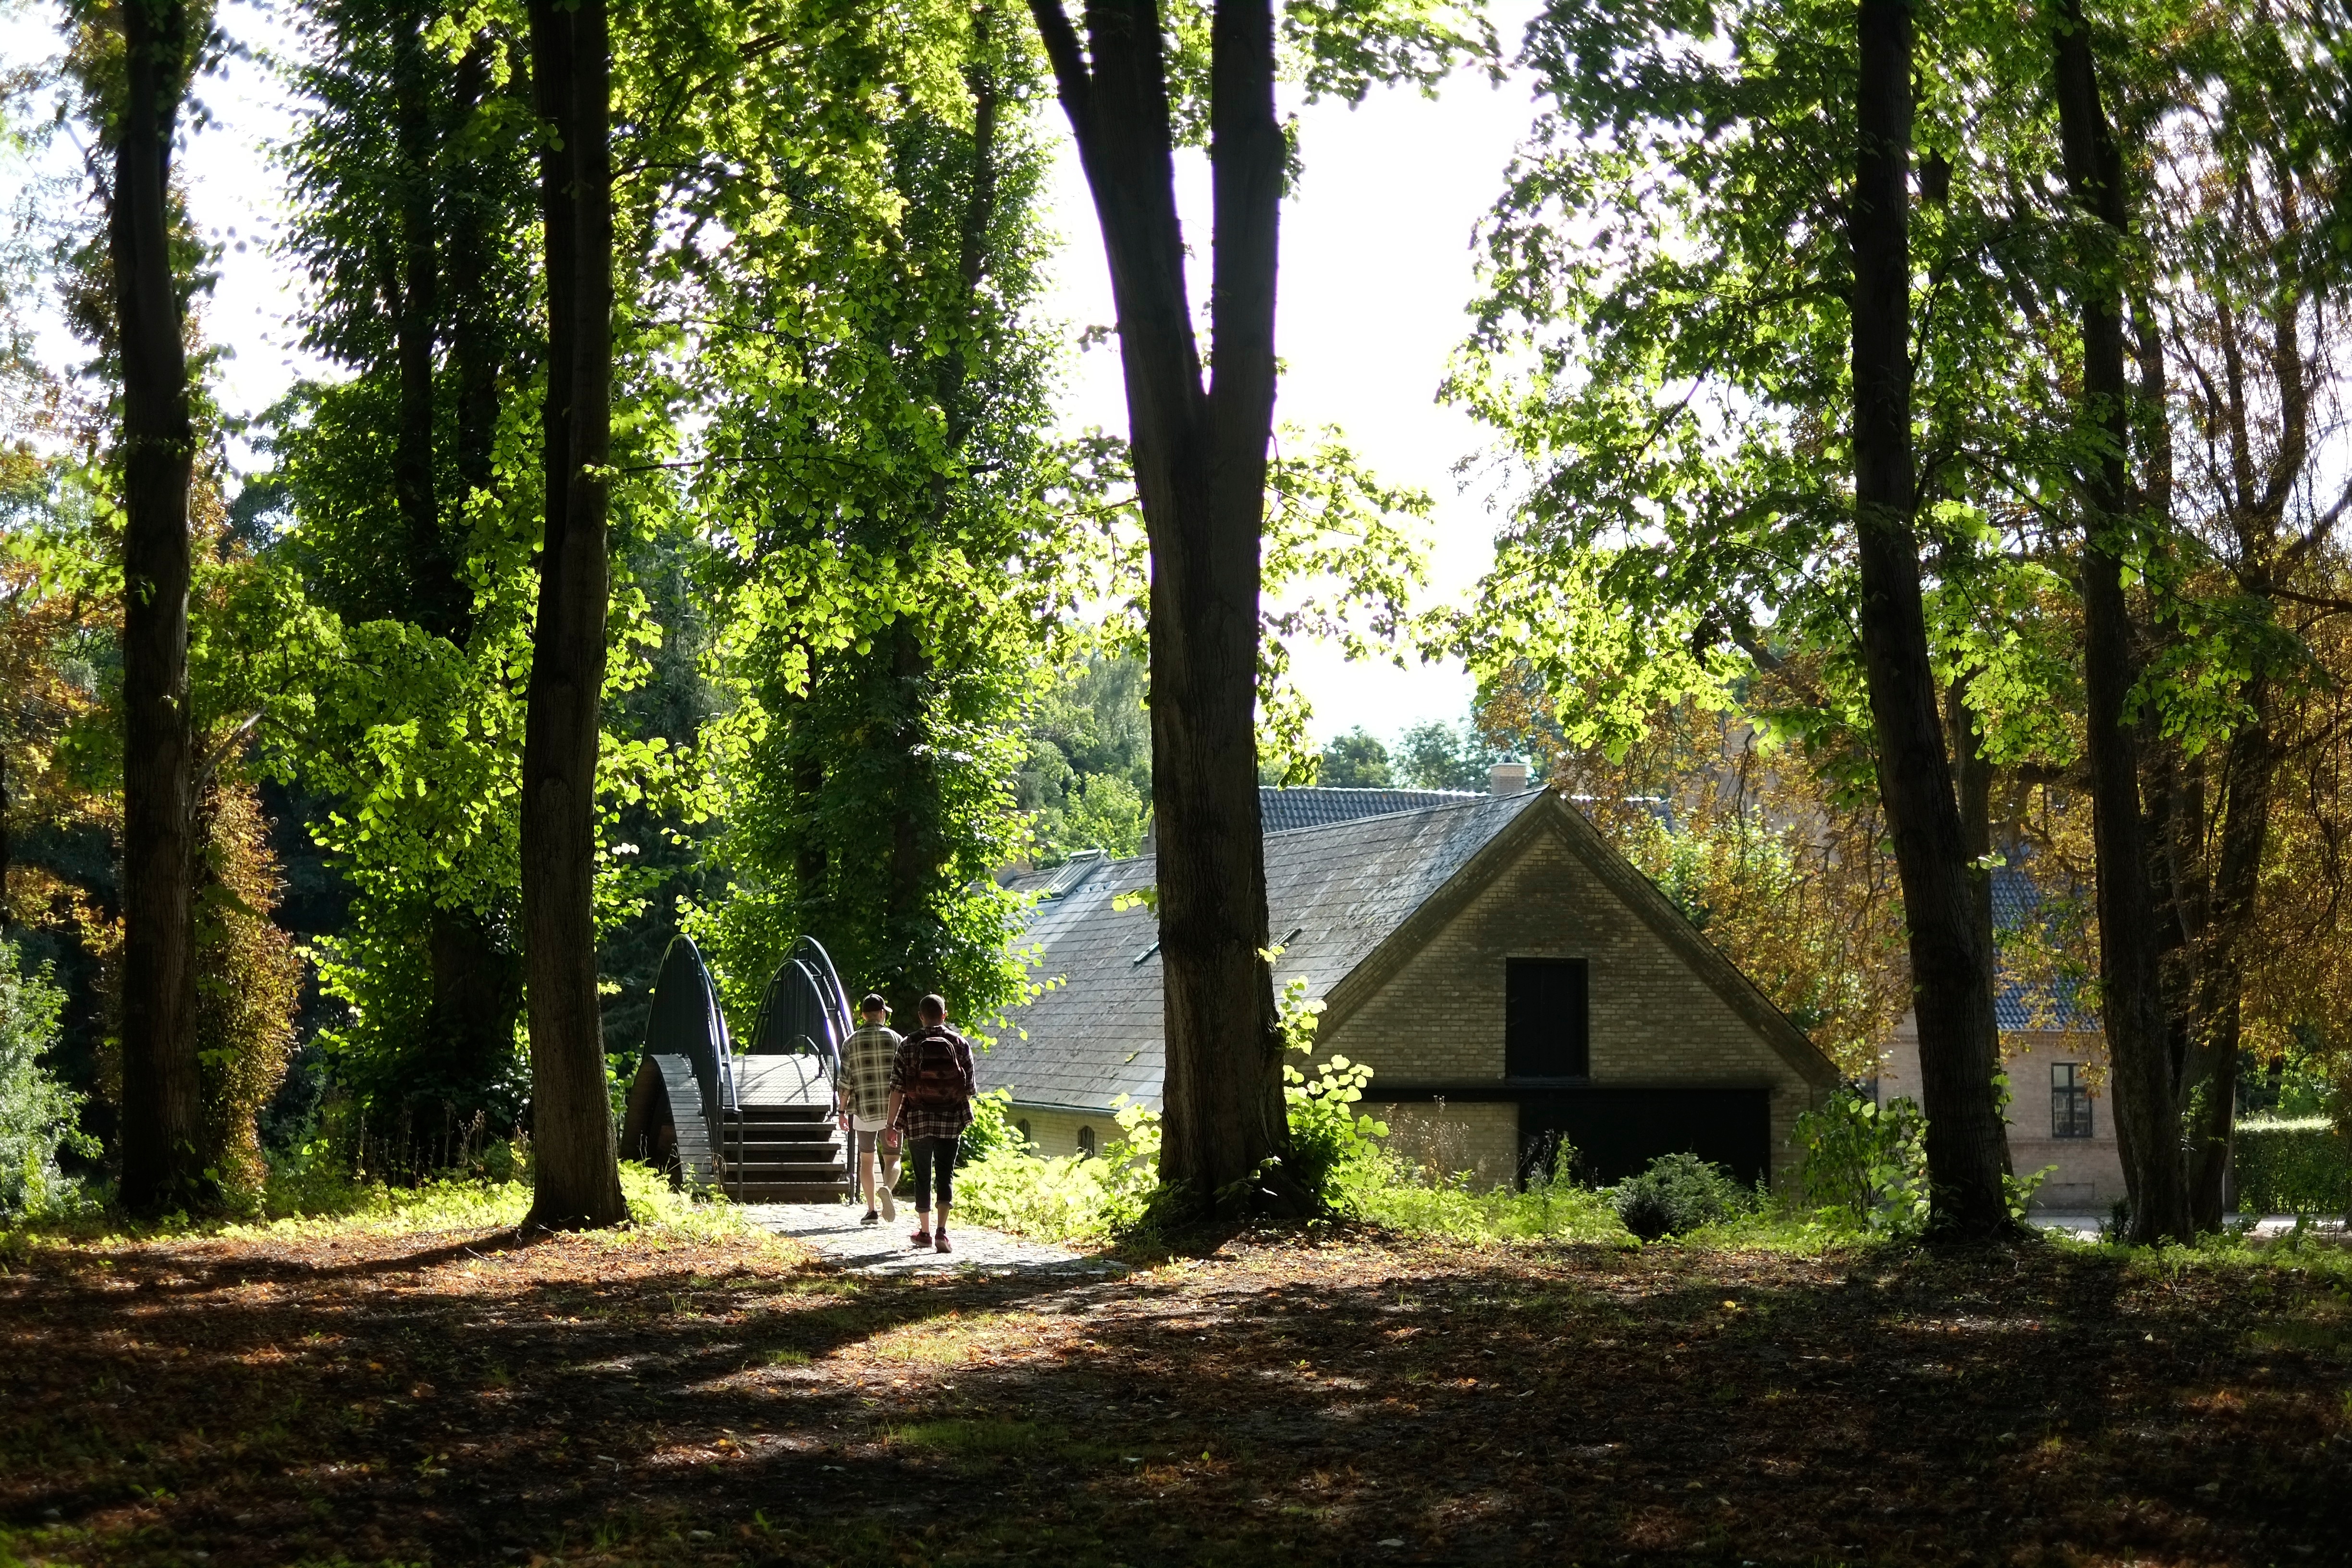
tree, forest, trail, cottage, autumn, plantation, estate, woodland, habitat, ecosystem, rural area, natural environment